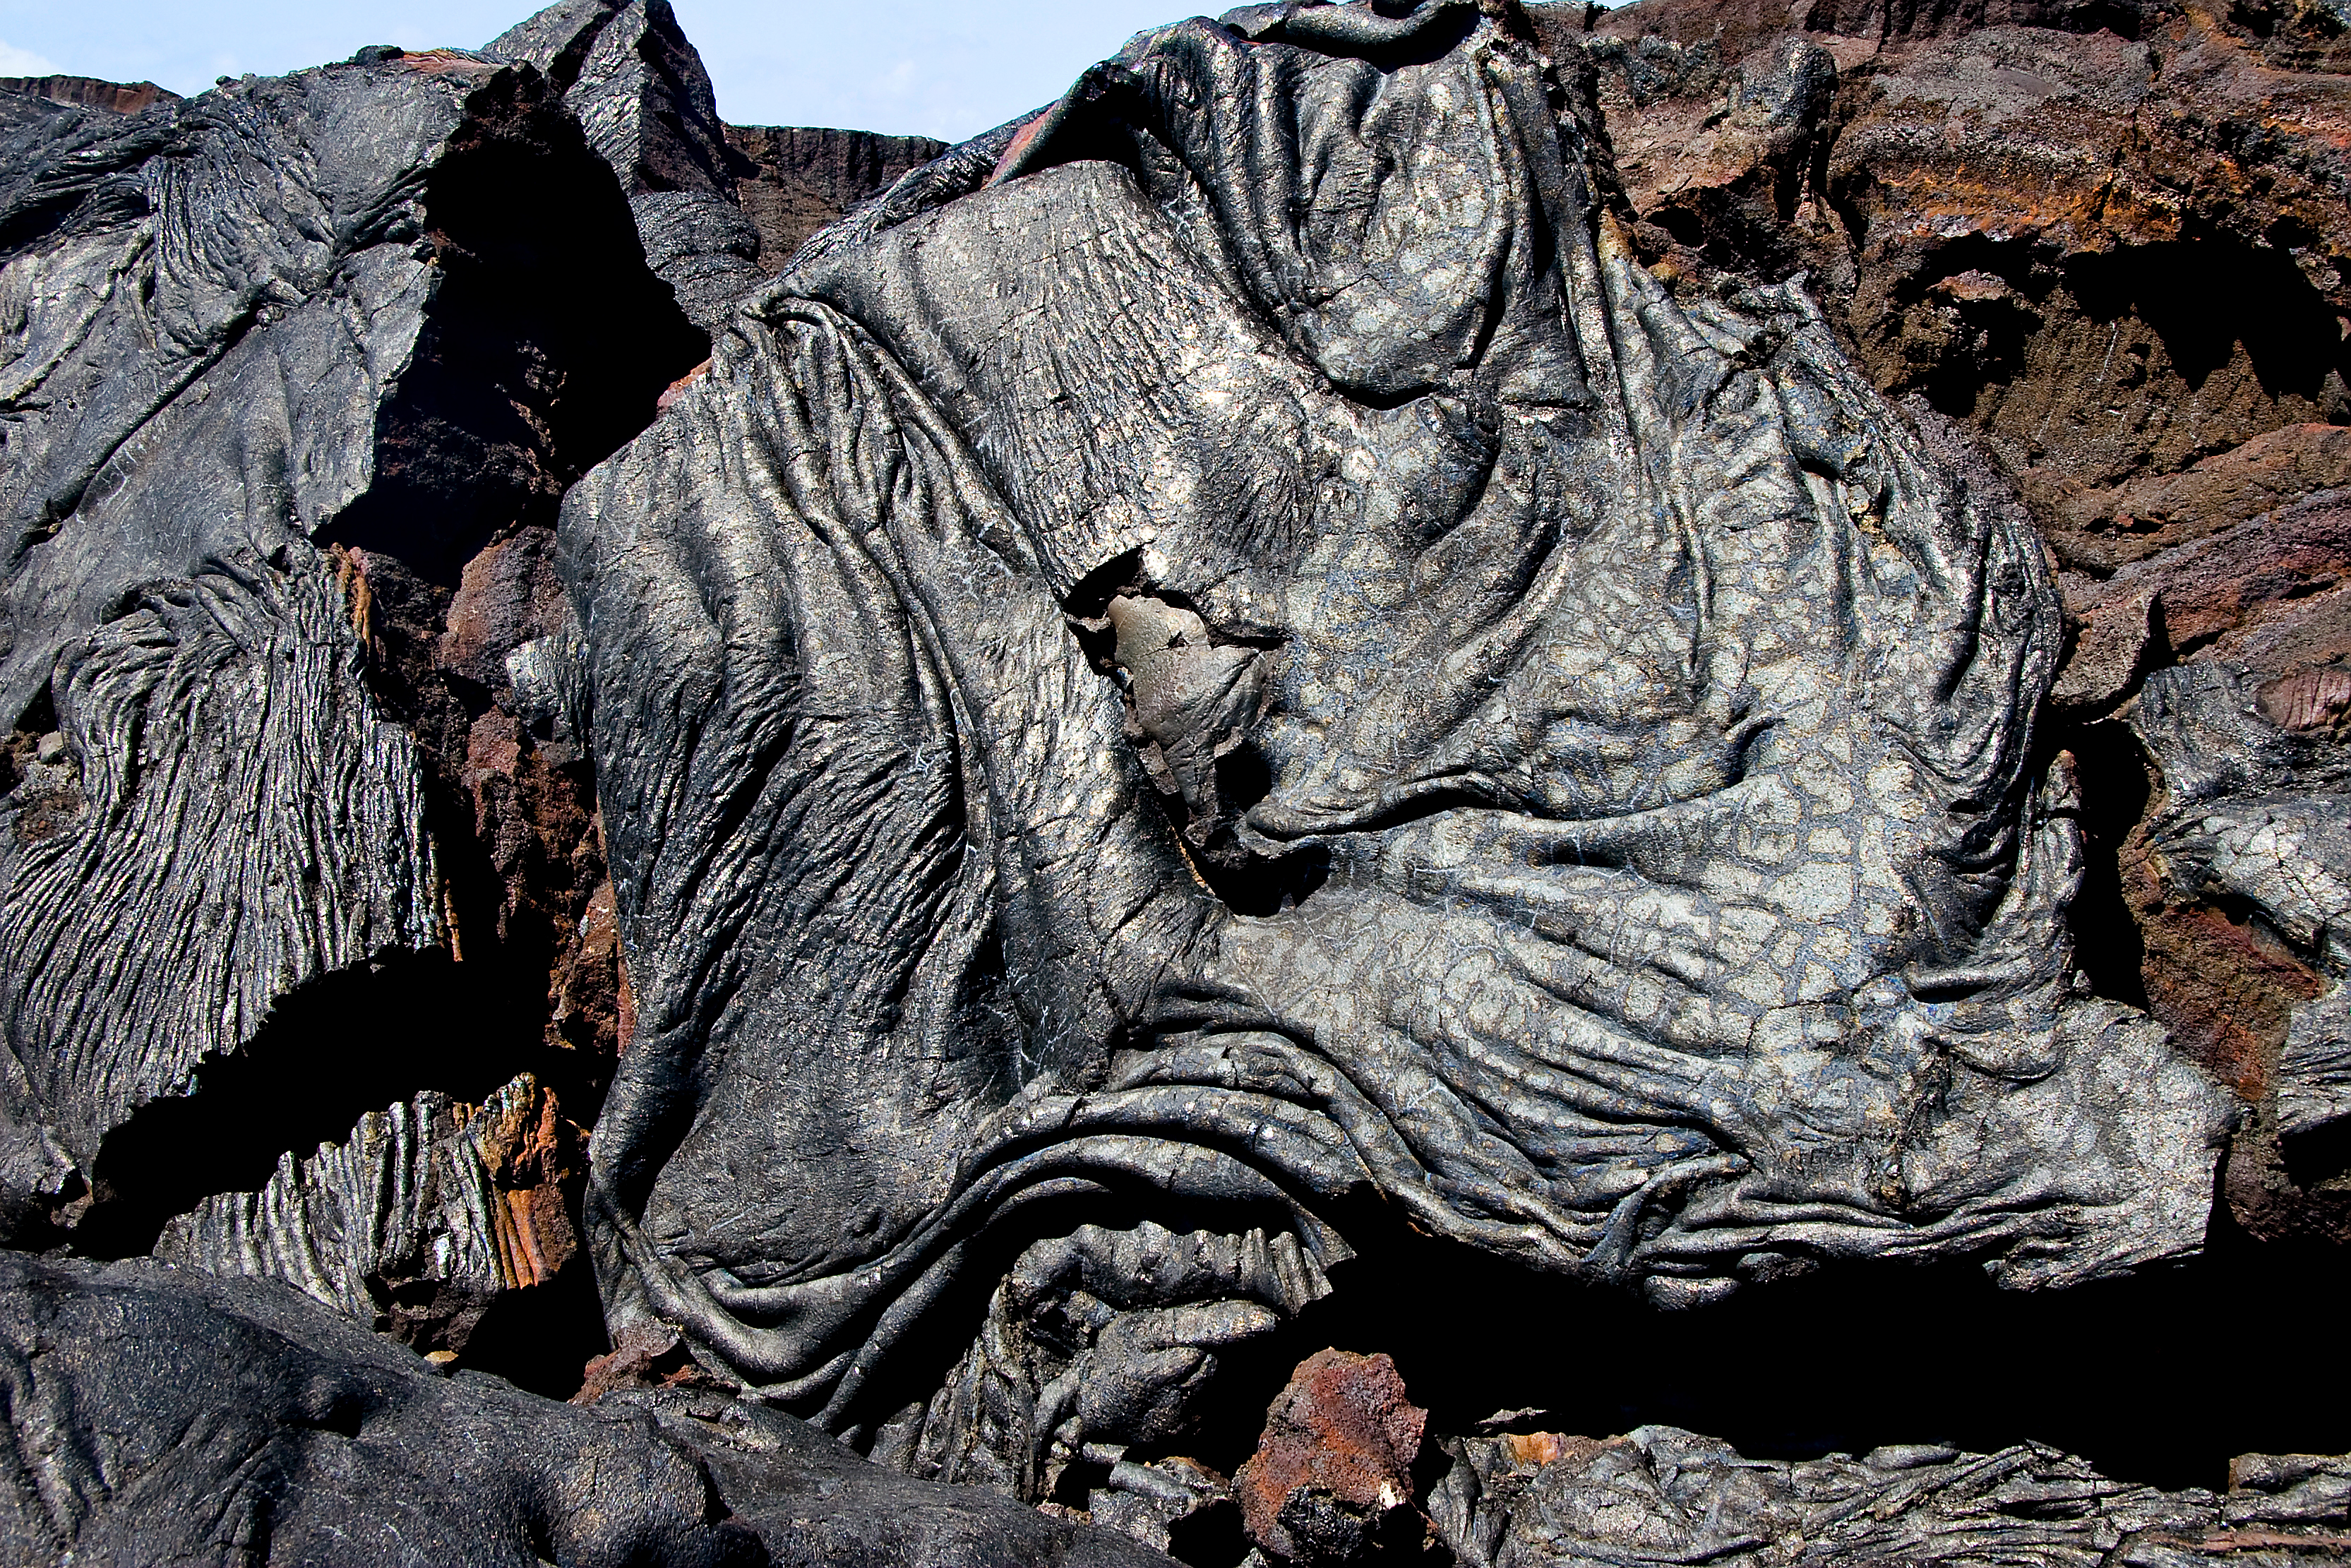
rock, texture, formation, hawaii, black, terrain, material, sculpture, art, geology, lava, volcanic, bigisland, volcanoesnationalpark, geological phenomenon